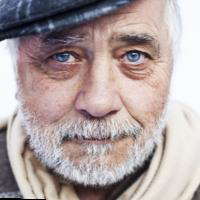
Age group: age 56-65